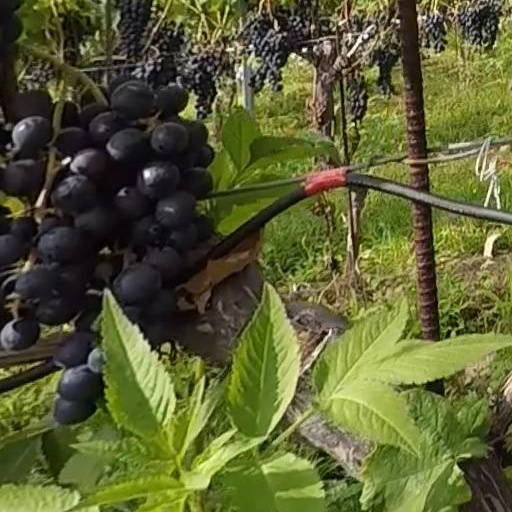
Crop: grape